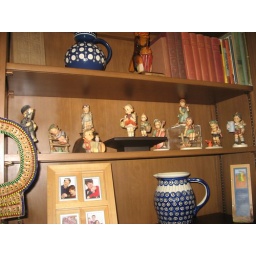
I've never had the Hummels out before. They've been in a cabinet in a shoe box. Purchased in 1958.